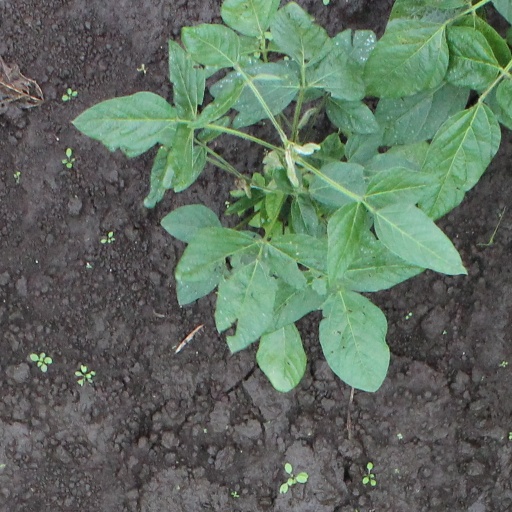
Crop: soybean